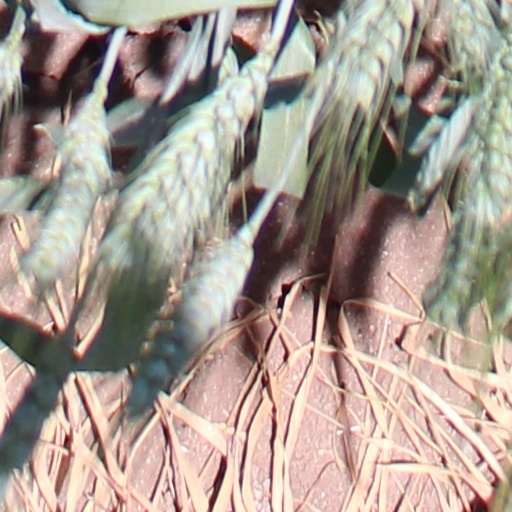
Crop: wheat